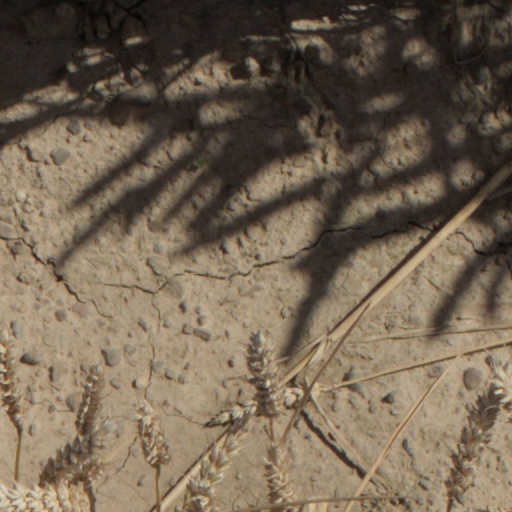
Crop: wheat